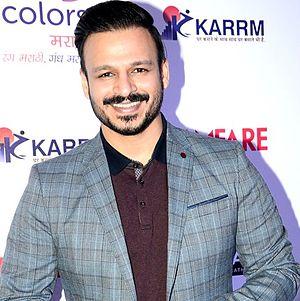
Vivek Oberoi, né le 3 septembre 1976 à Hyderabad, est un acteur indien.